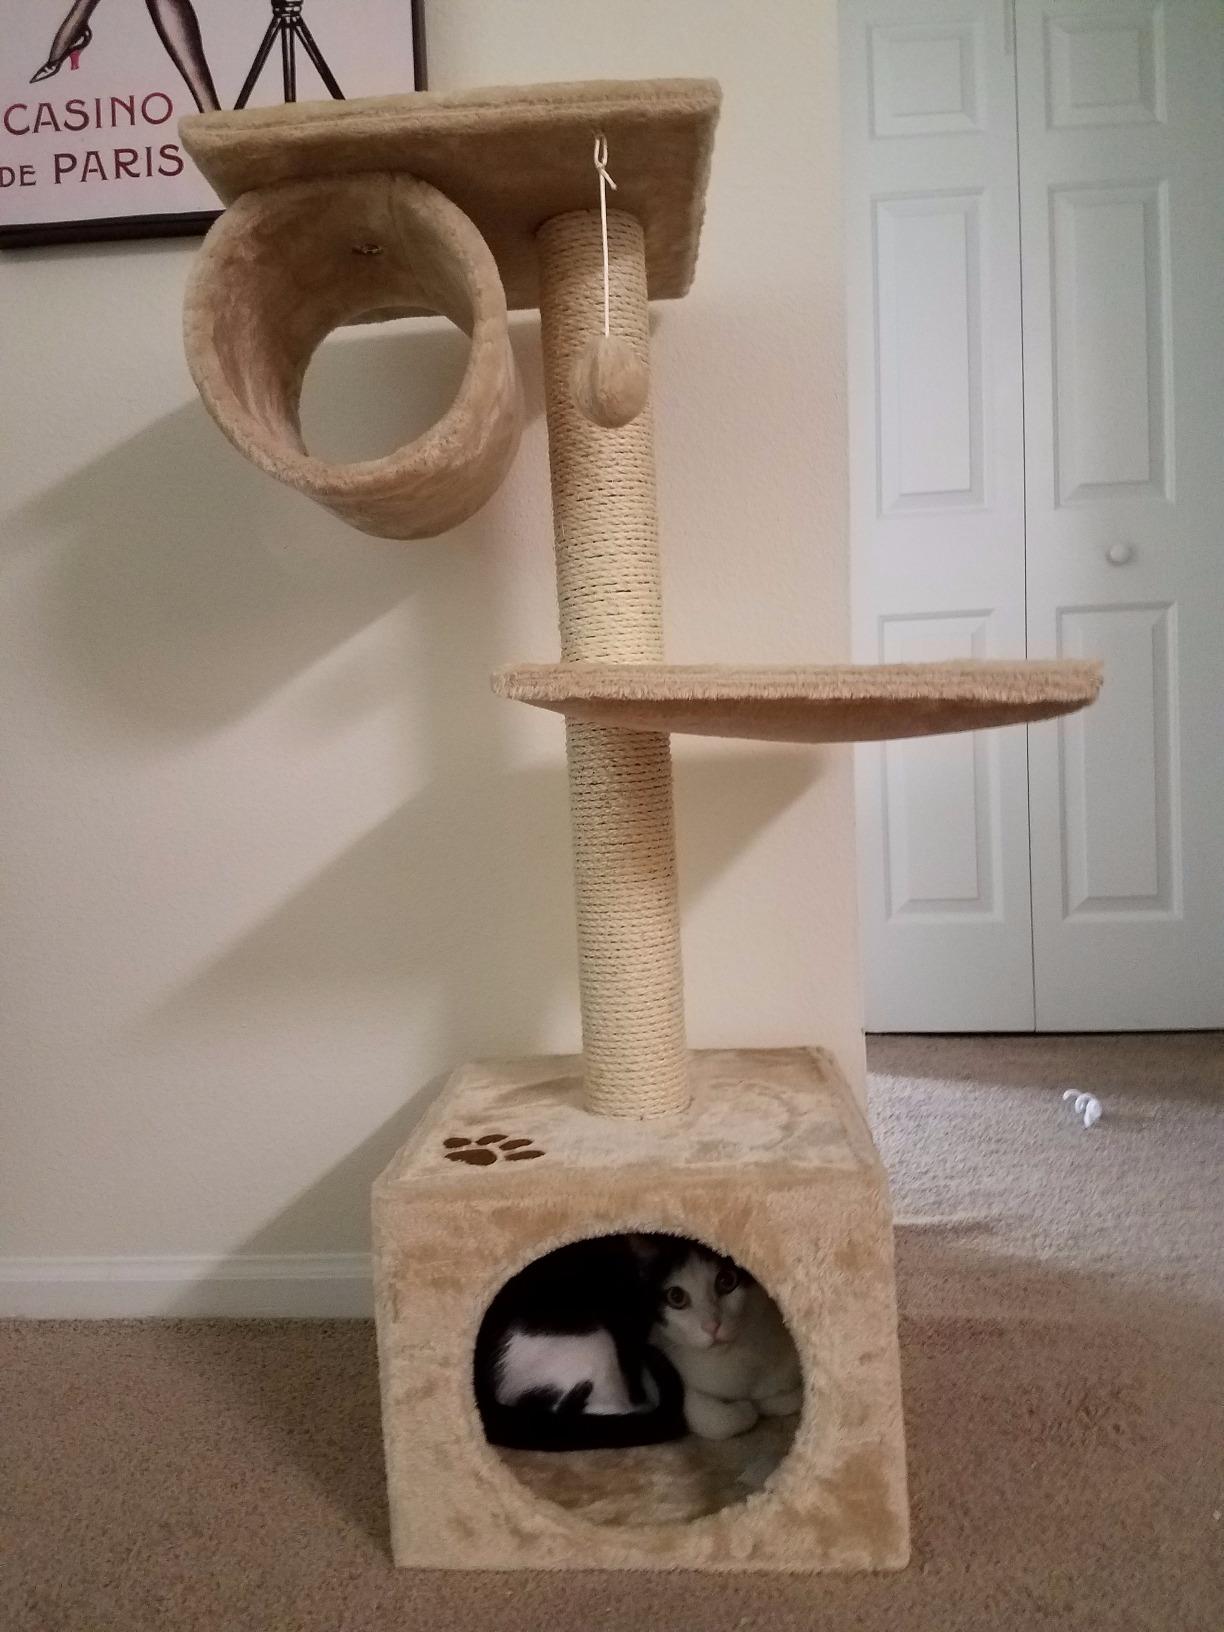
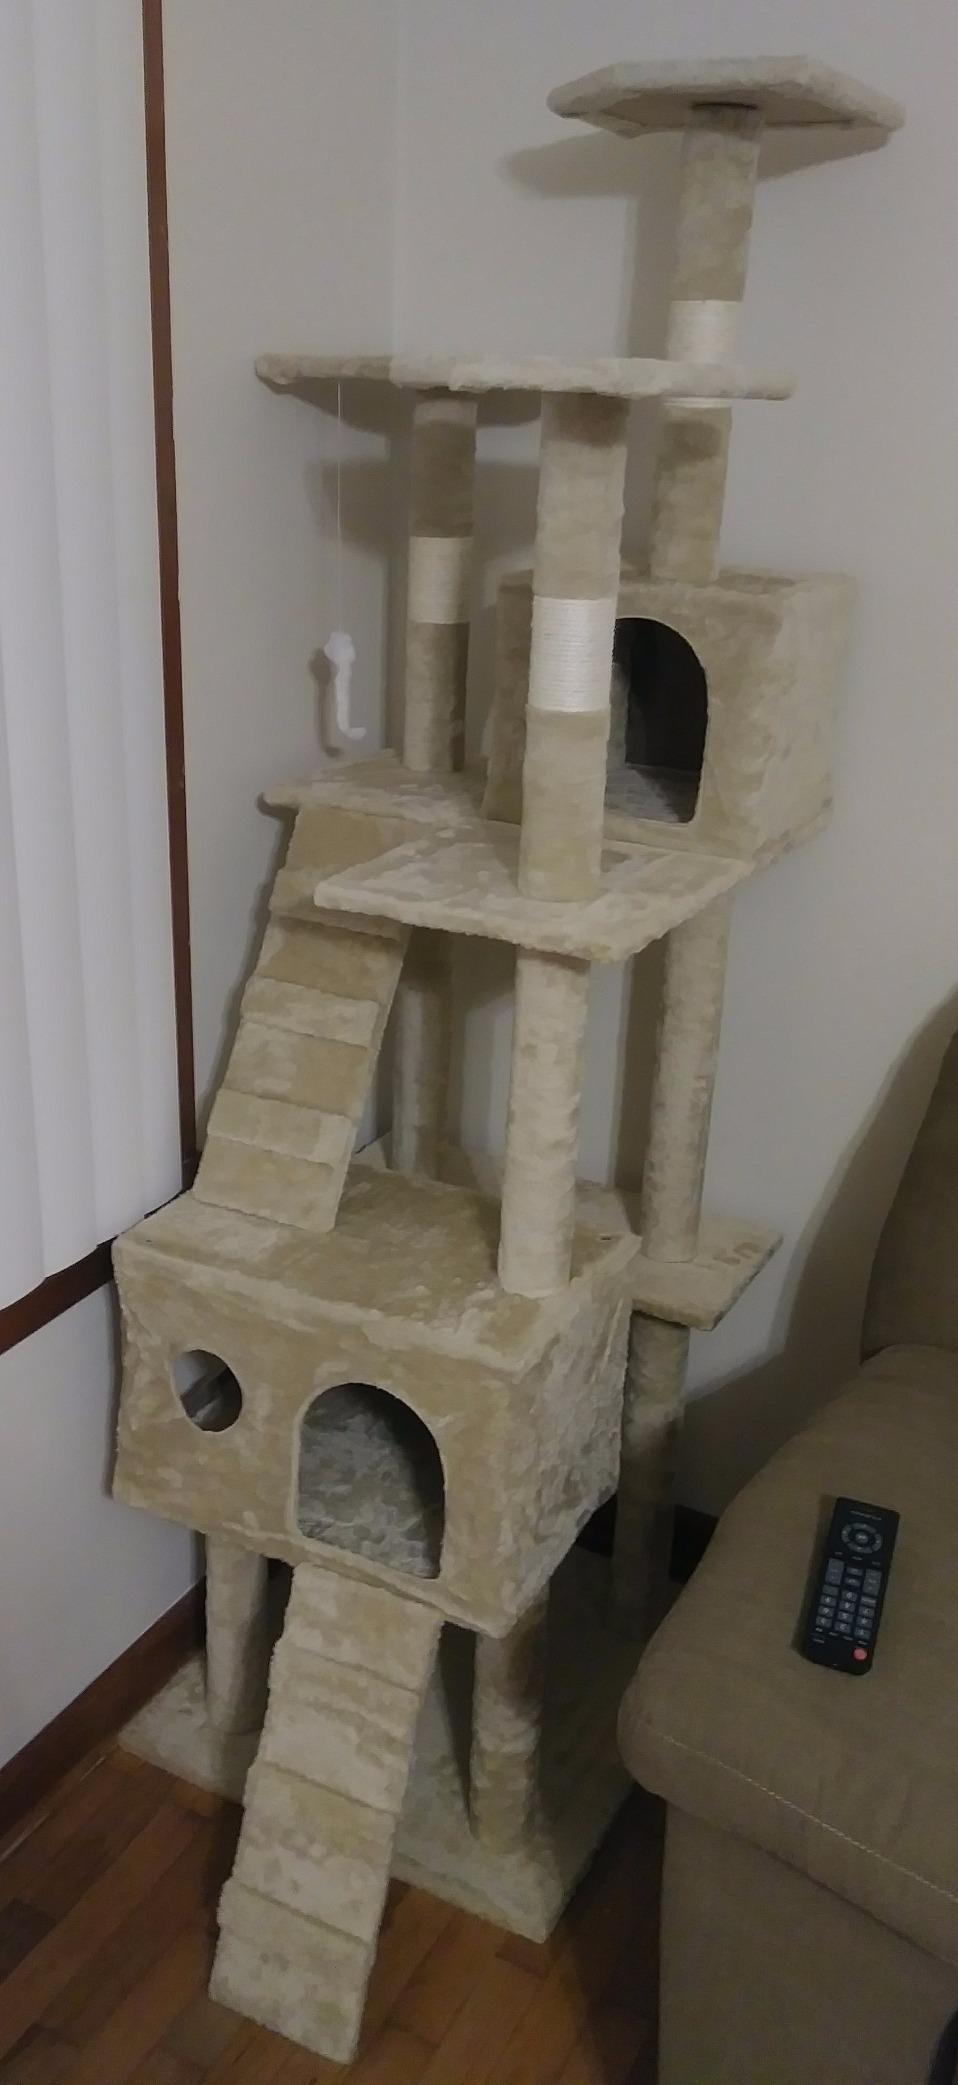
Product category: items_cat tree
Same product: no